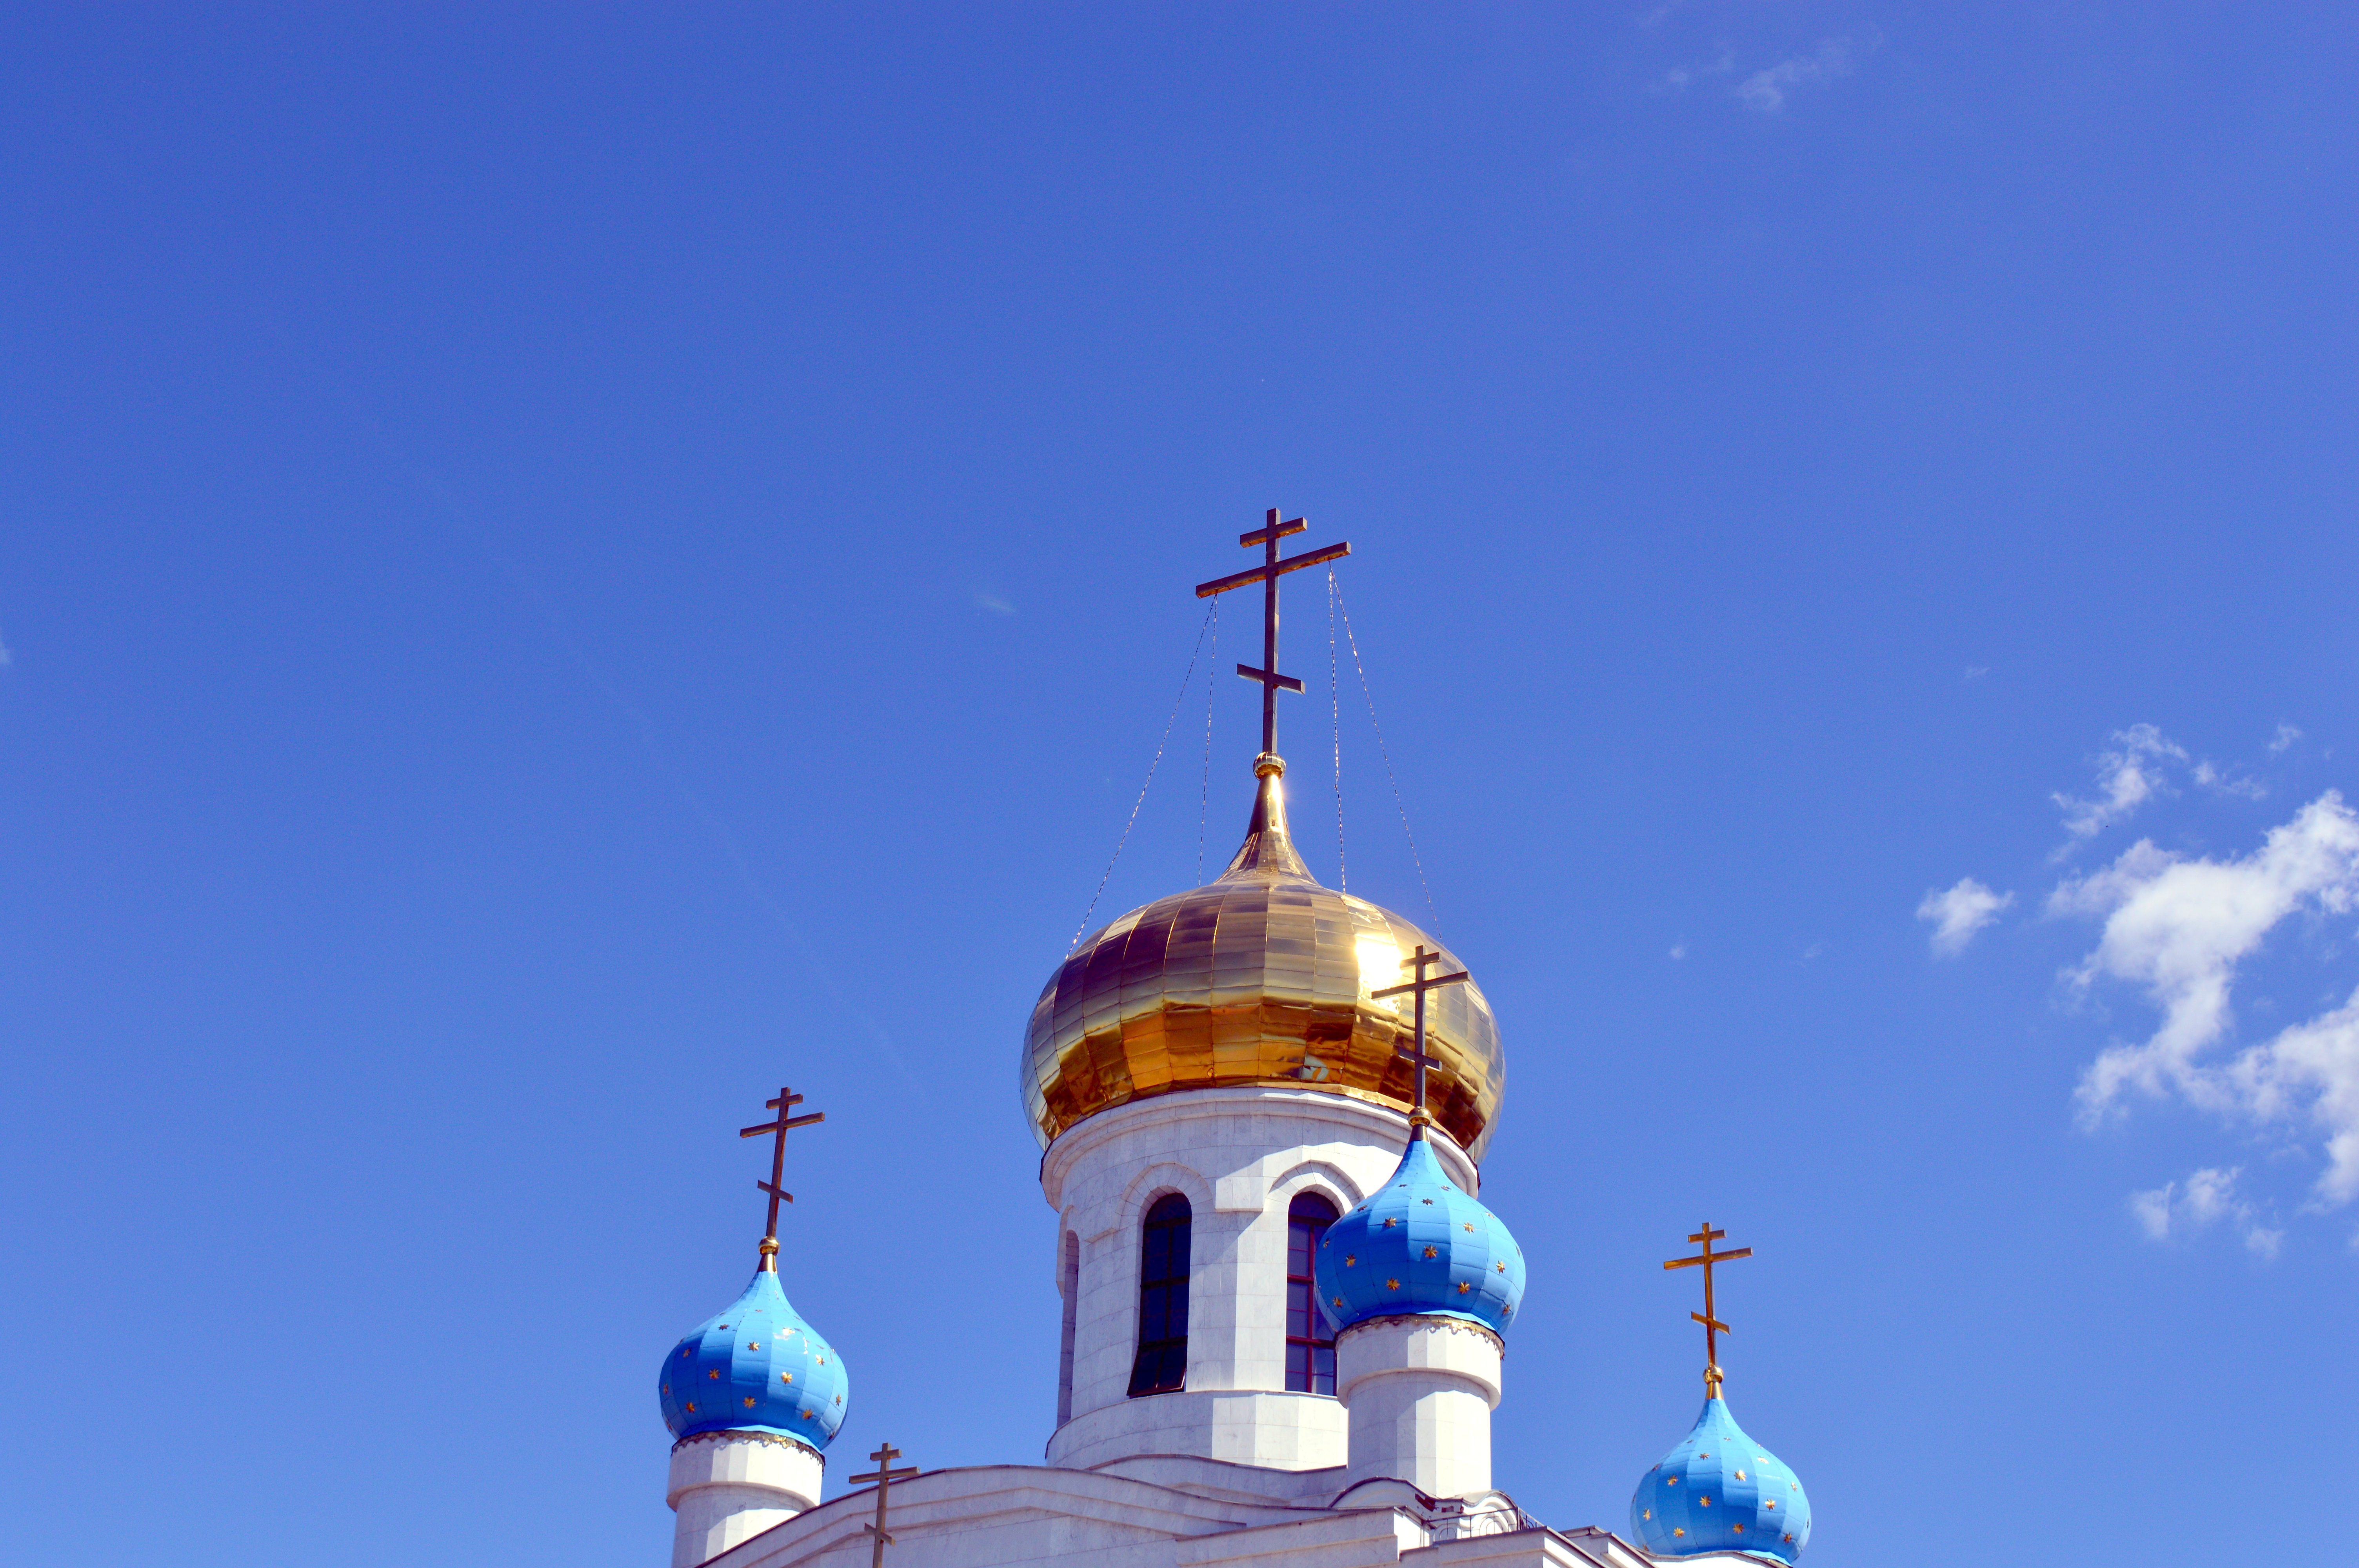
sky, summer, tower, religion, blue, church, cross, place of worship, clouds, gold, christianity, dome